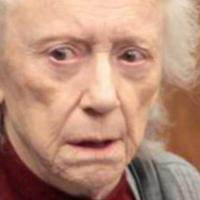
Age group: age 80 +